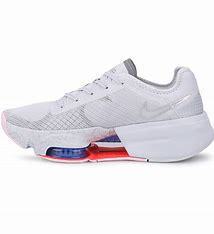
Brand: Nike
Model: Air Zoom Superrep 3